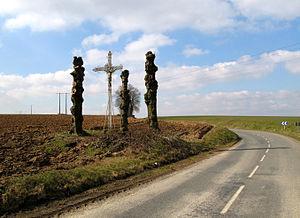
Léalvillers est une commune française située dans le département de la Somme, en région Hauts-de-France.